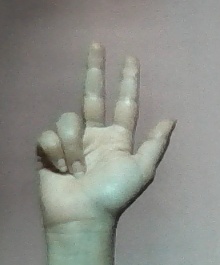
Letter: al